USS Wright (AV-1)

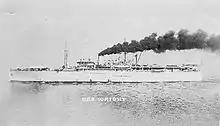
USS "Wright" port broadside view, date and place unknown

Later that summer, "Wright" visited New York City and then shifted to Newport, Rhode Island, arriving there on 7 August. The ship tended seaplanes in that vicinity, as they engaged in formation bombing exercises on stationary and towed targets. "Wright" subsequently operated off Solomons Island, Maryland where the seaplanes conducted battle practice and bombing rehearsals. From 15 to 24 September, she tended the 13 F5L seaplanes from Scouting Squadron 1 as they conducted bombing practice on towed targets in the Chesapeake Bay region. Later that autumn, "Wright" visited Baltimore, Maryland. Following her visit to that port, "Wright" cruised down the eastern seaboard for training operations out of Key West.